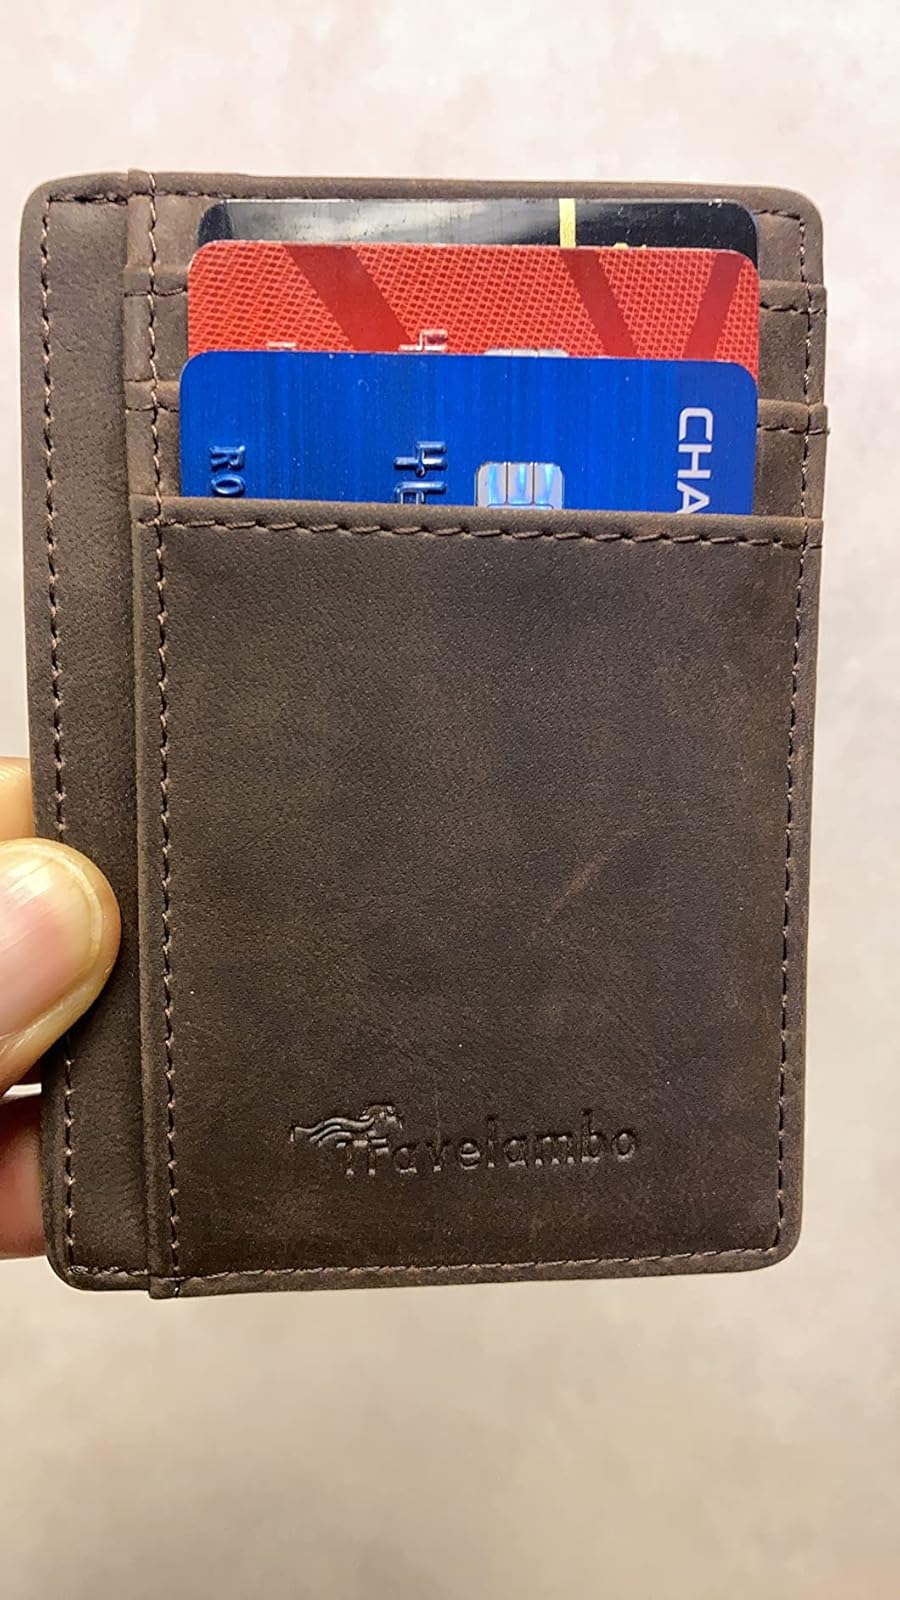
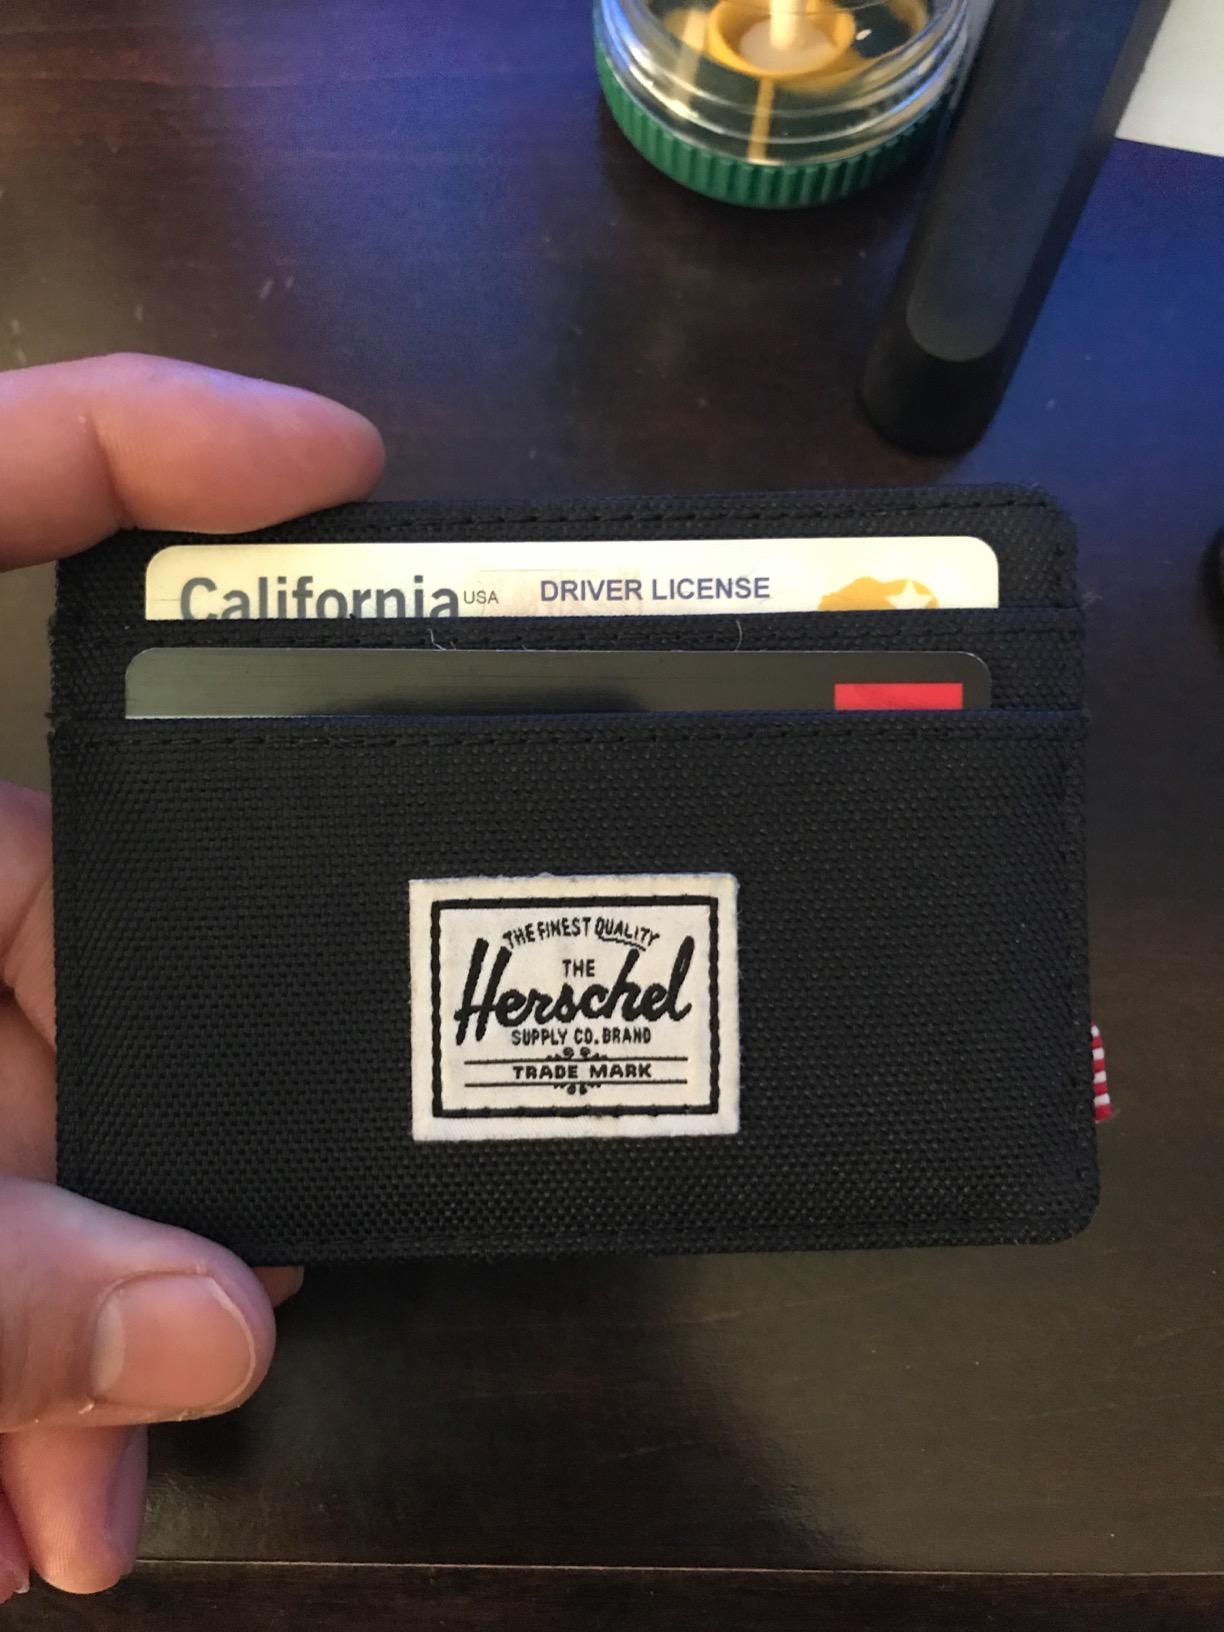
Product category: accessories_wallet
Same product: no